Hiroshi Ōshima

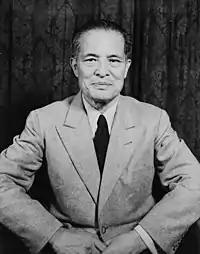
Ōshima in 1947

Despite Ōshima's anti-Soviet positions, the Japanese government in April 1941 concluded a non-aggression pact with Moscow. The German armed forces invaded the Soviet Union in June and the German government was interested in a simultaneous Japanese attack on the USSR. However, prior to the invasion itself, the German government had not updated Ōshima about plans of attack. In a conversation held on 17 May 1941, Ernst von Weizsäcker, State Secretary in the German Foreign Office, denied that there was any tension with the Soviet government.